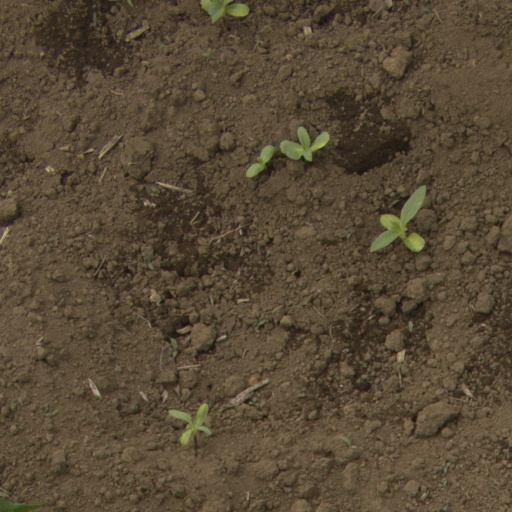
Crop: Jerusalem artichoke